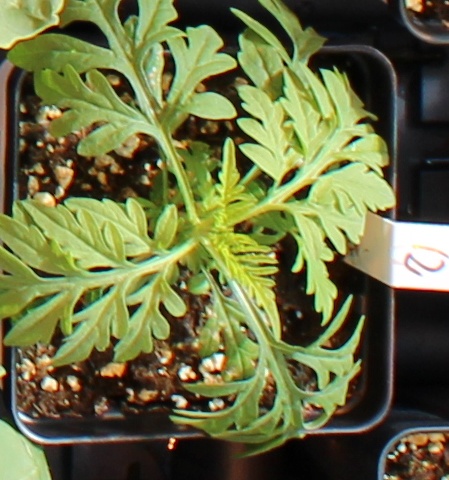
Label: Ragweed